George William Russell

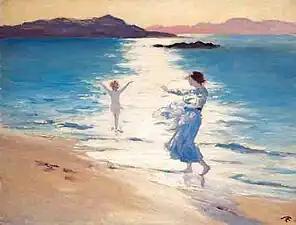
"Bathers" by Æ (1918)

He was an able lieutenant to Plunkett, and travelled extensively throughout Ireland as a spokesman for the IAOS; he was mainly responsible for developing the credit societies and establishing Co-operative Banks in the south and west of the country, the numbers of which increased to 234 by 1910. Russell and Plunkett made a good team, with each gaining much from the association with the other.